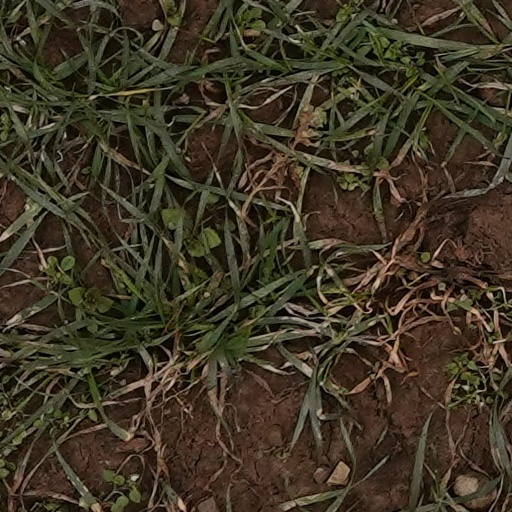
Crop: wheat